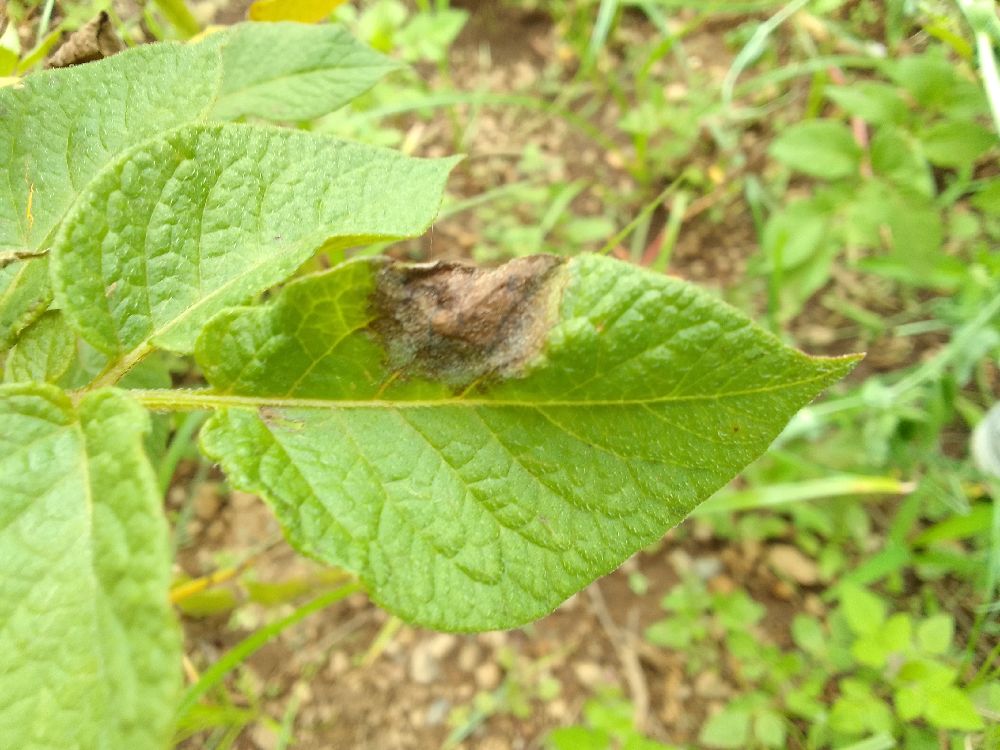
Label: Late blight